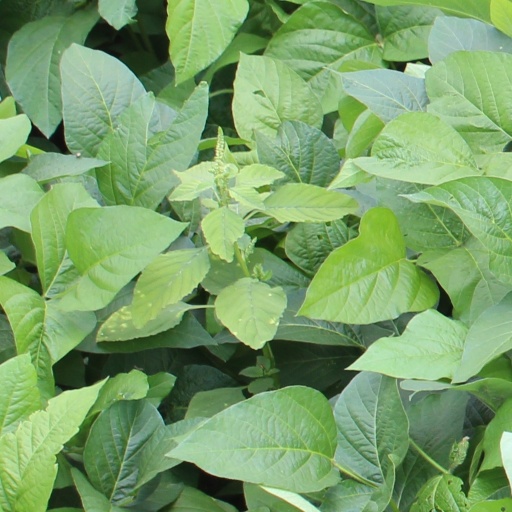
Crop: soybean